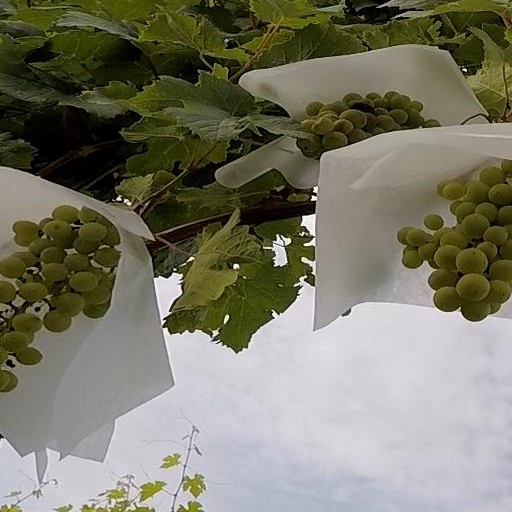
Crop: grape